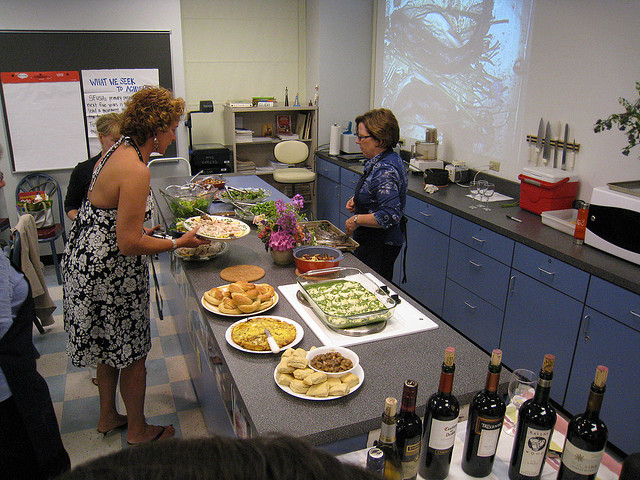
user: Given an image and a question. Answer the question in a short answer. Question: What event is going on? Short Answer:
assistant: party